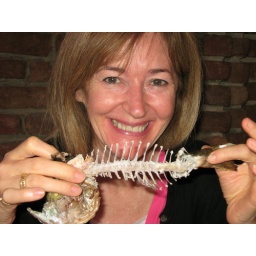
Freshly caught dinner opposite the fish market in Istanbul.